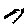
Label: 7